2001 Memorial Cup

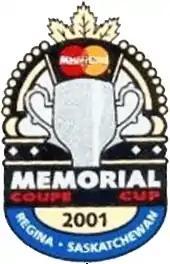

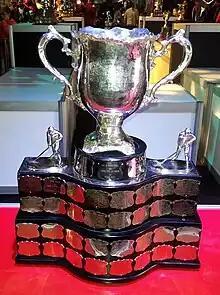
Silver bowl trophy with two large handles, mounted on a wide black plinth engraved with team names on silver plates.

The 2001 Memorial Cup occurred May 19–27 at the Agridome in Regina, Saskatchewan. It was the 83rd annual Memorial Cup competition and determined the major junior ice hockey champion of the Canadian Hockey League (CHL). It featured the host team, the Regina Pats as well as the winners of the Ontario Hockey League, Quebec Major Junior Hockey League and the Western Hockey League which were the Ottawa 67's, Val-d'Or Foreurs and the Red Deer Rebels respectively. The Red Deer Rebels won their first Memorial Cup, beating the Val-d'Or Foreurs in the final.